Beaches of Warsaw

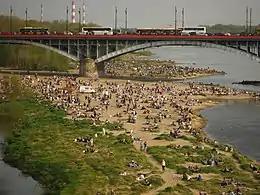
Beach by Poniatowski Bridge.

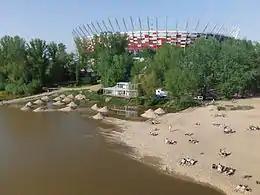
Beach by Poniatowski Bridge.

Beaches in Warsaw – recreational areas outlined for sunbathing in Warsaw, Masovian Voivodeship; in Poland.